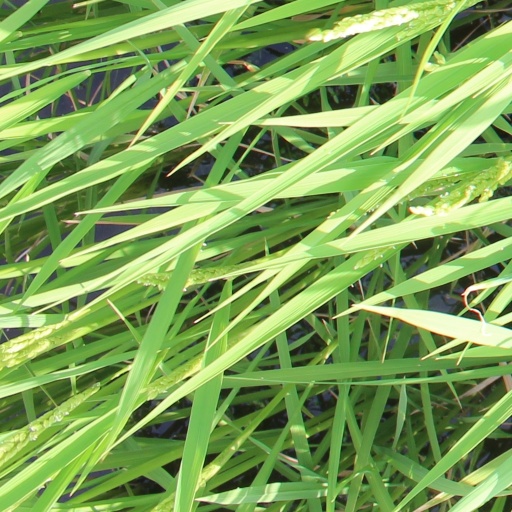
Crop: rice